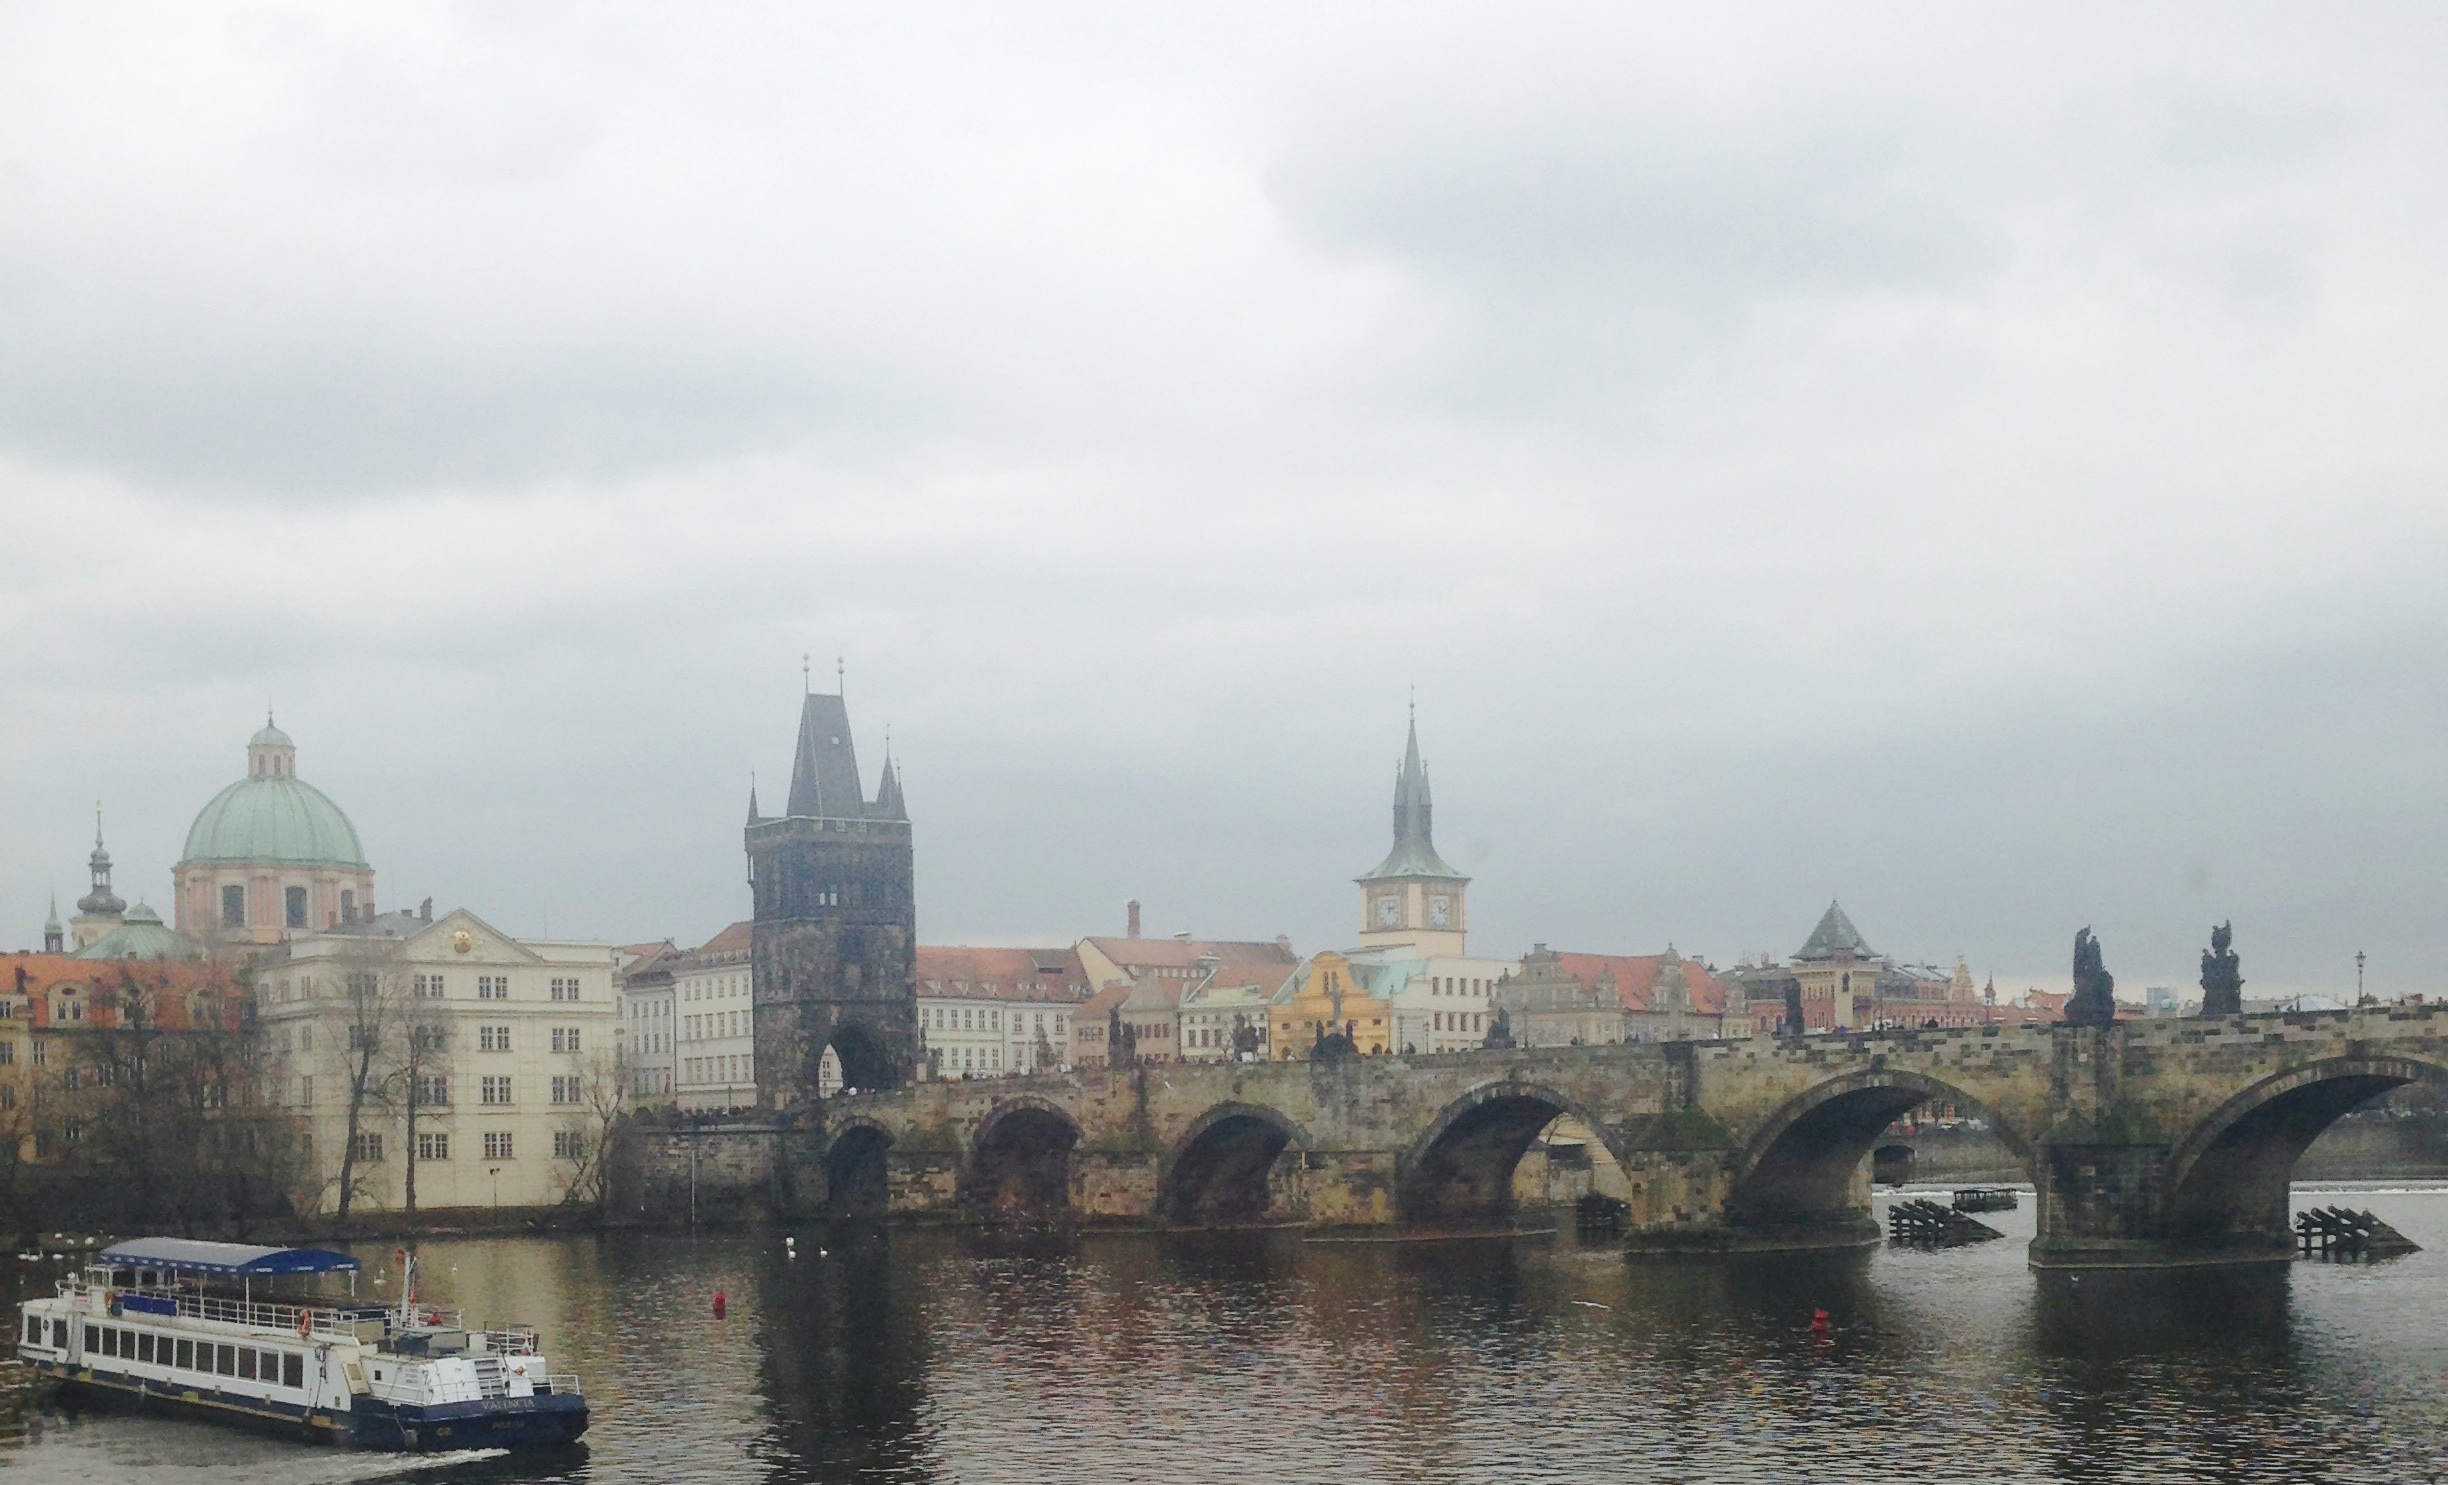
boat, bridge, river, canal, vehicle, tourism, waterway, boating, tours